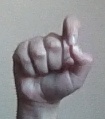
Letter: fa